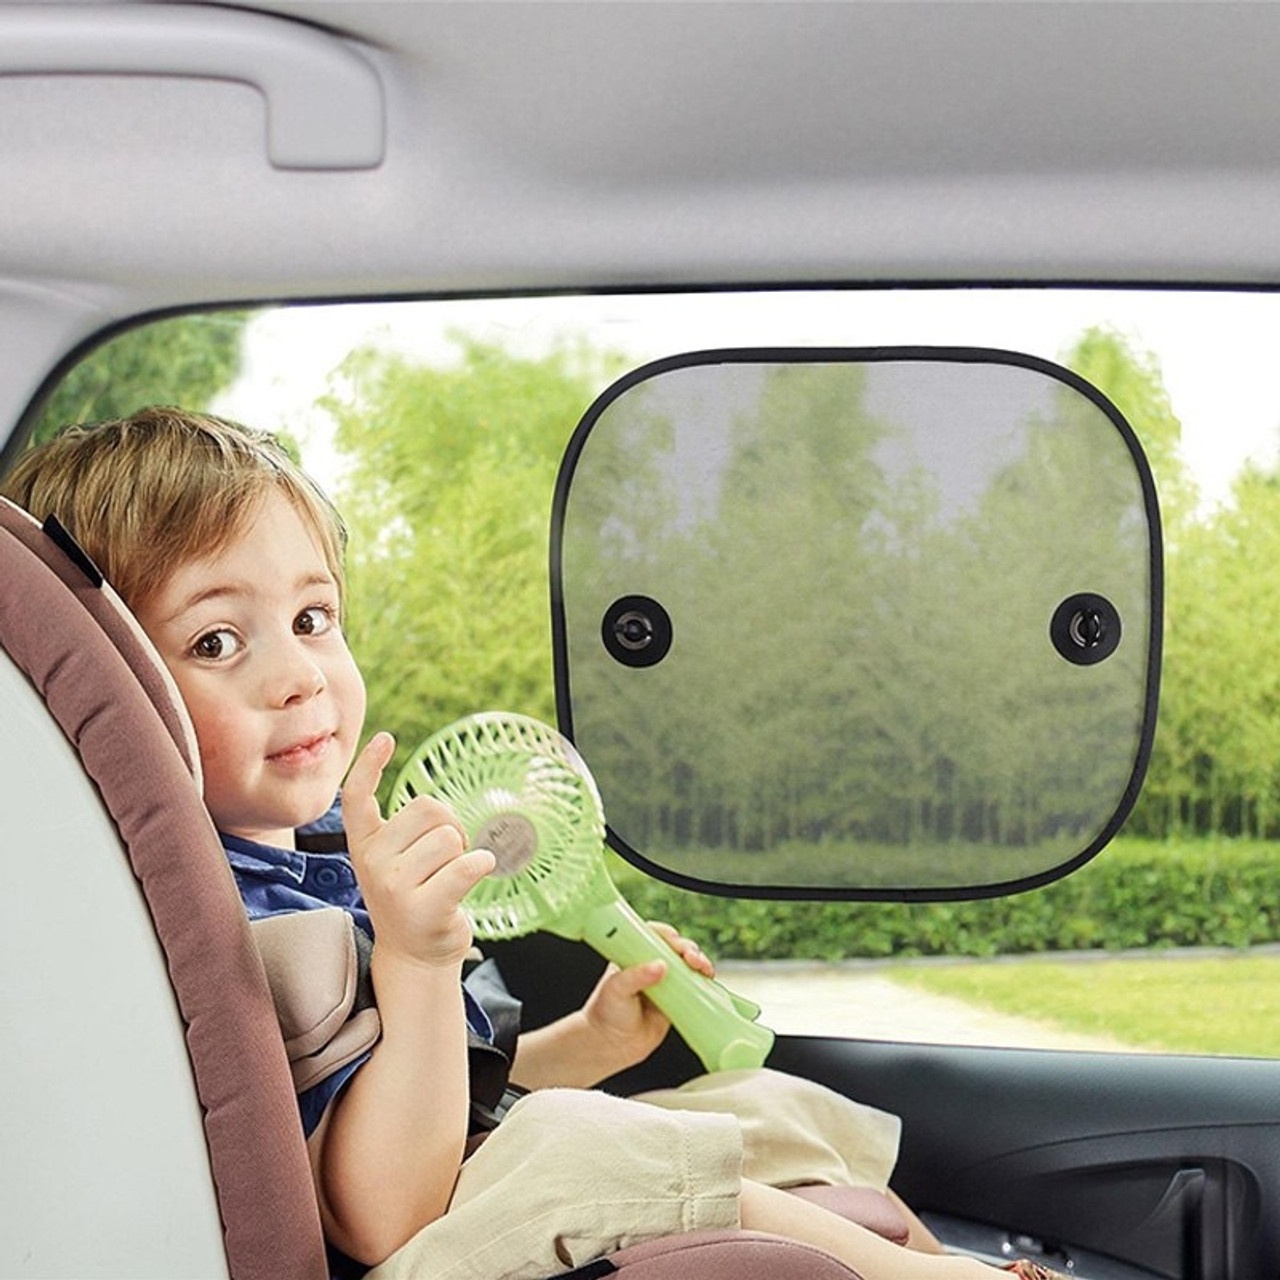
Bílagardínur
Auðvelt að smella í hvaða glugga sem er. Passar lítil augu fyrir sólarljósi.
Brand: babydan
Category: Baby & Toddler > Baby Safety > Baby & Pet Gate Accessories